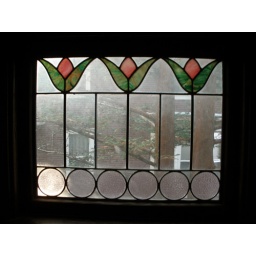
A stained glass window in the house I'm living in.